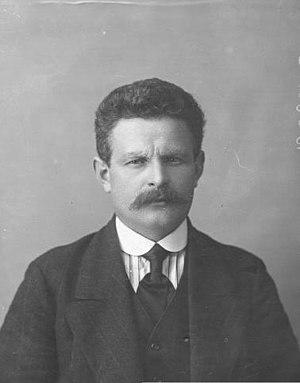
Roman Vatslavovitch Malinovski, dit Ernest, dit le Tailleur, dit Constantin, né en Russie au mois de mars 1876, exécuté à Moscou en novembre 1918, était un militant bolchevik, agent provocateur de l'Okhrana infiltré au sein du mouvement révolutionnaire russe.